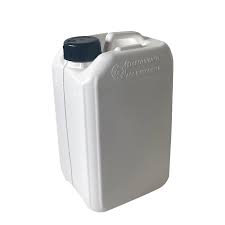
Label: plastic